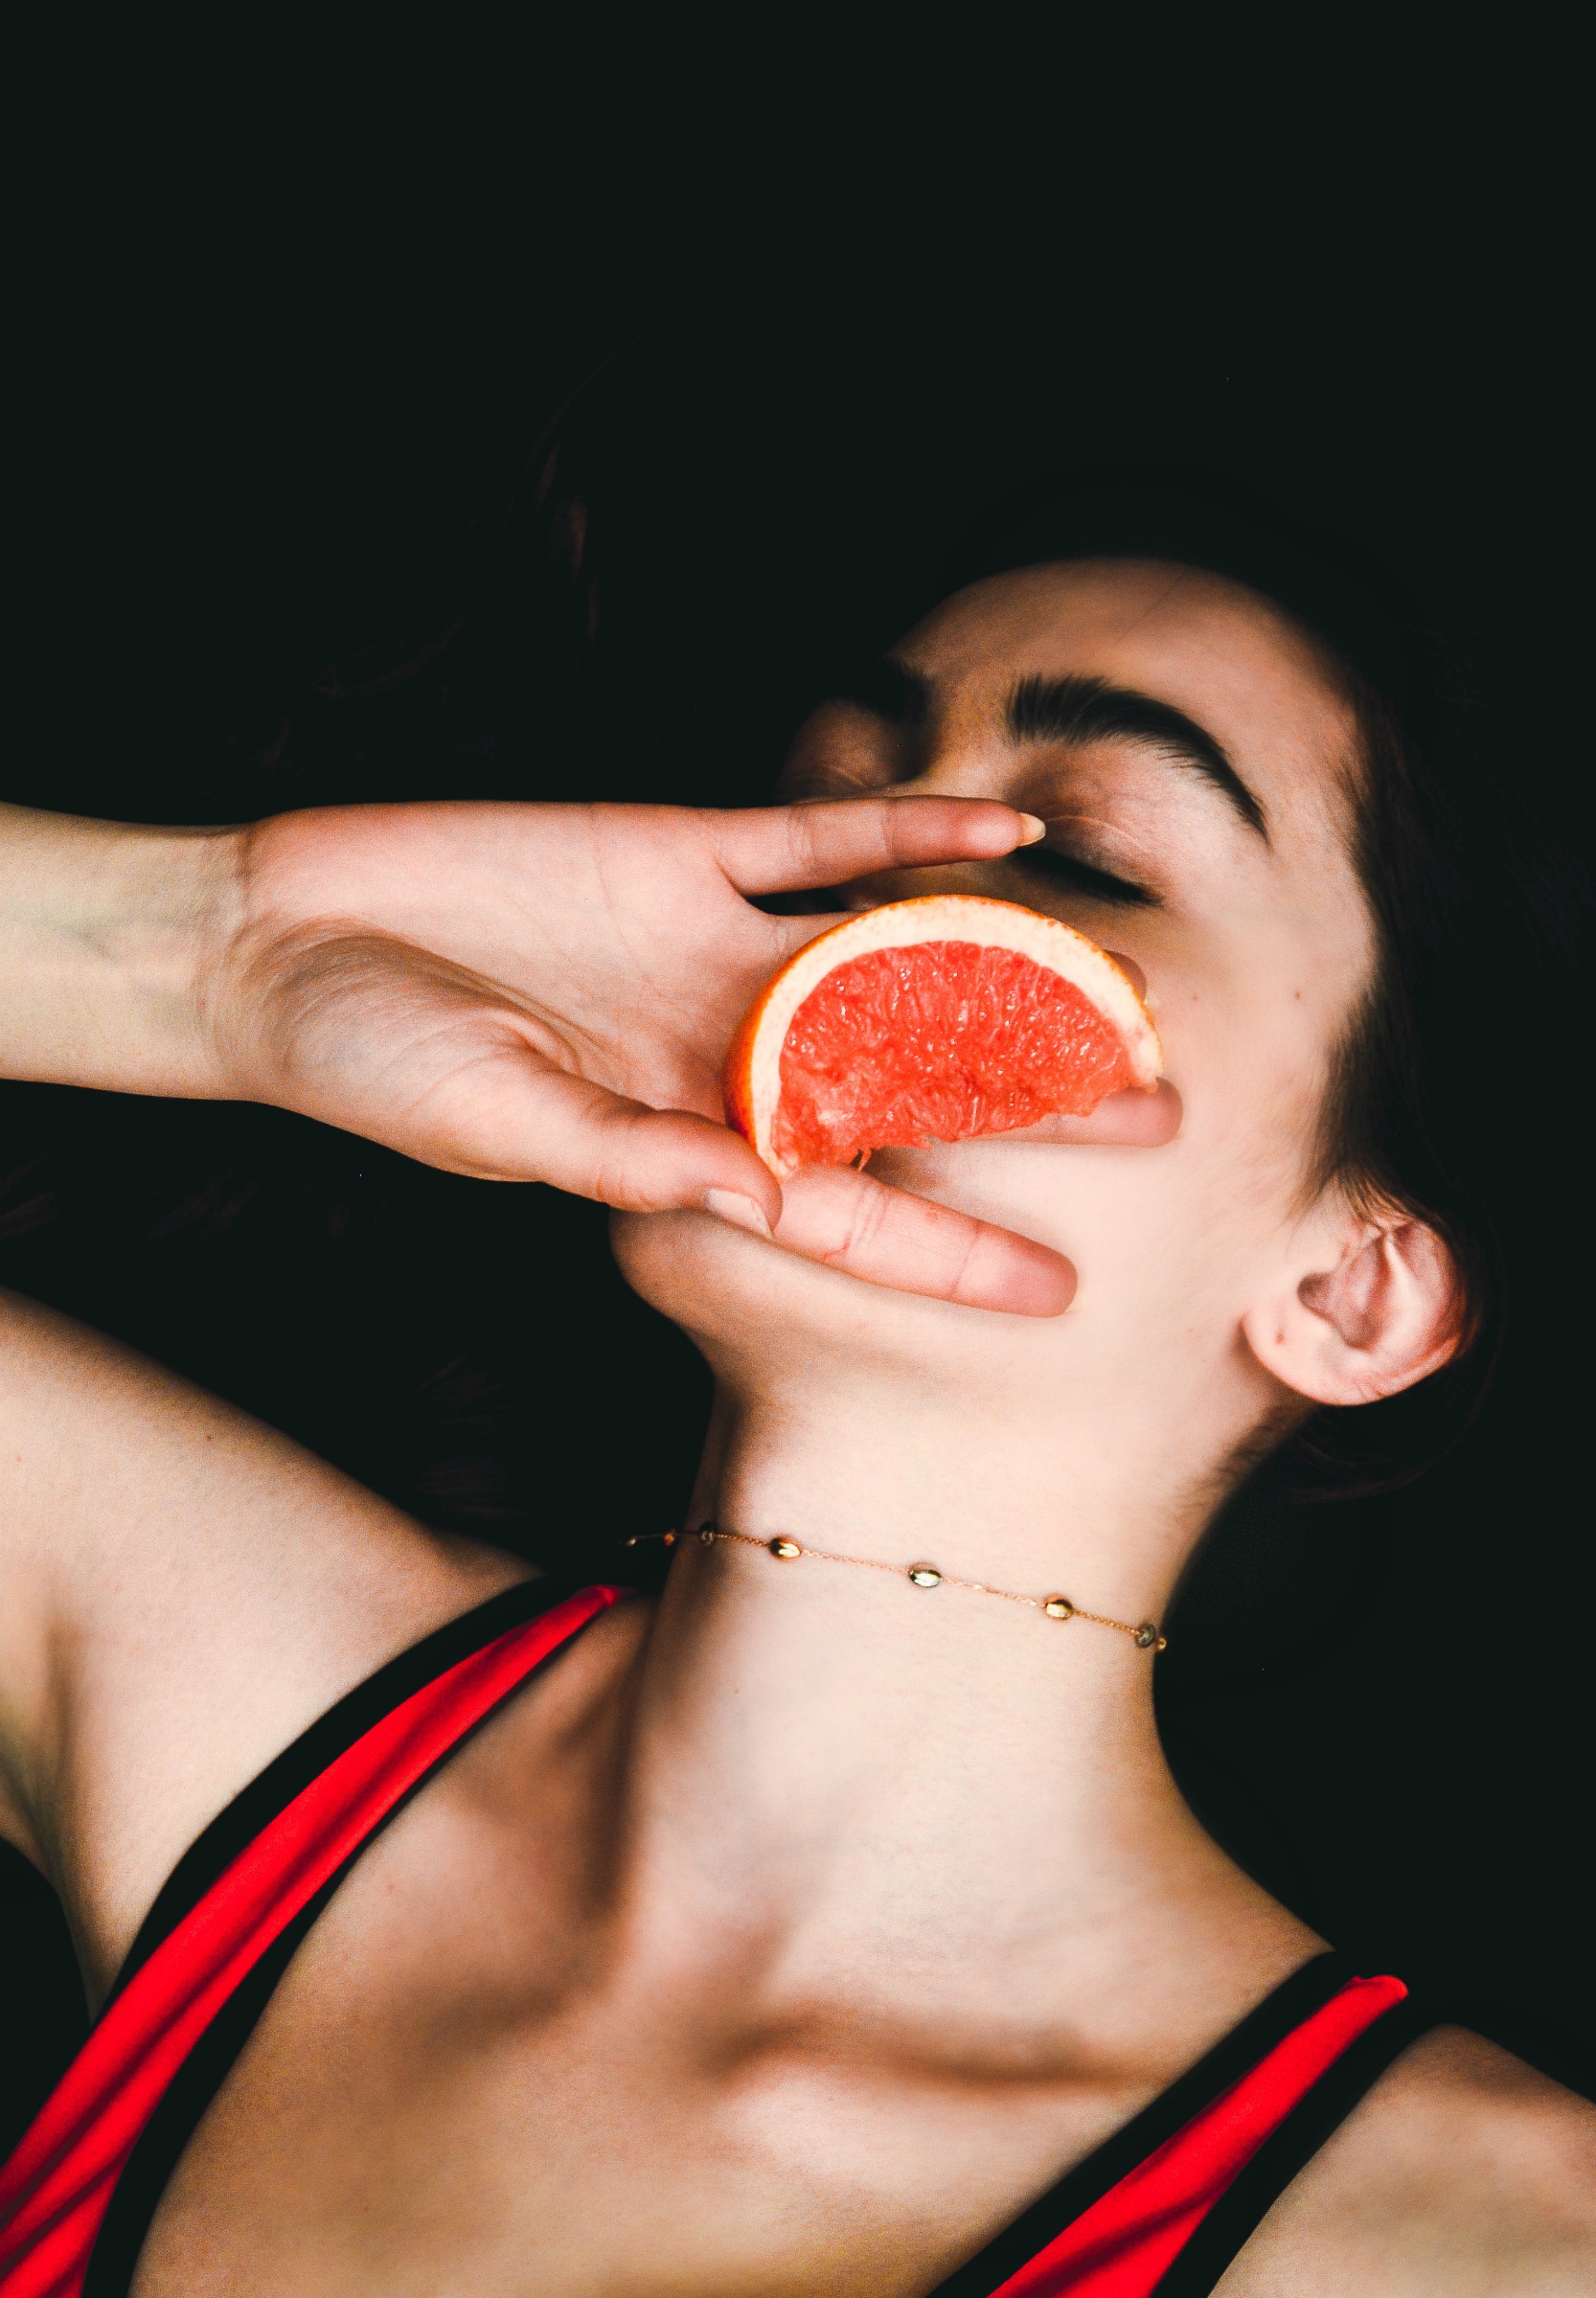
hand, person, girl, woman, hair, view, female, leg, orange, portrait, model, red, clothing, closeup, lady, lip, mouth, close up, human body, face, nose, eyes, hands, eye, head, skin, beauty, organ, photoshoot, photo portrait, sense, undergarment